Bhagabati Charan Panigrahi

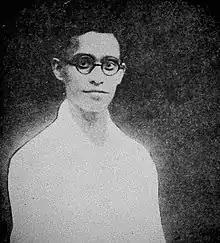

Bhagabati Charan Panigrahi (1 February 1908 – 23 October 1943) was an Indian Odia writer and India’s freedom struggle revolutionary/ martyr . He was a founding member of Netaji's Forward Bloc. He was the founding secretary of Communist Party of India in Orissa. He wrote around a dozen short stories before he was mysteriously murdered while under arrest of British India Police in 1943. He was a close associate of Netaji Subhas Chandra Bose.